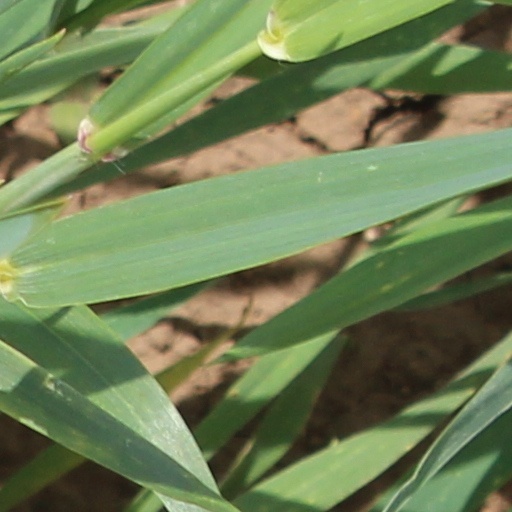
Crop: wheat